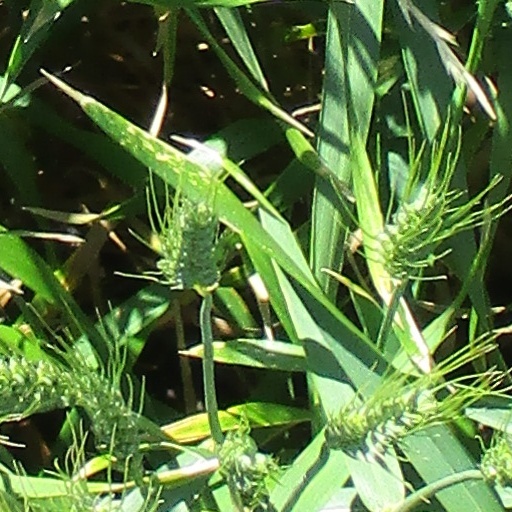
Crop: wheat